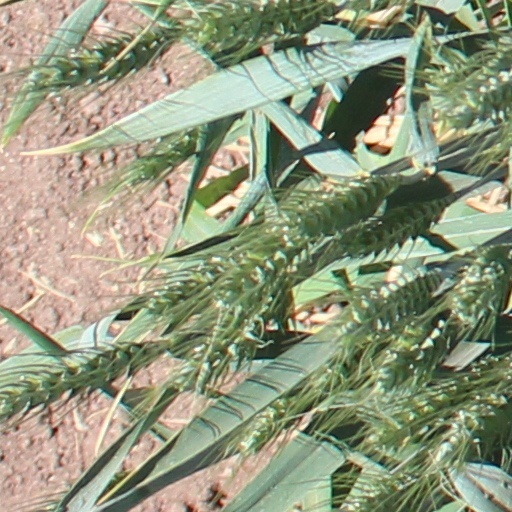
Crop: wheat